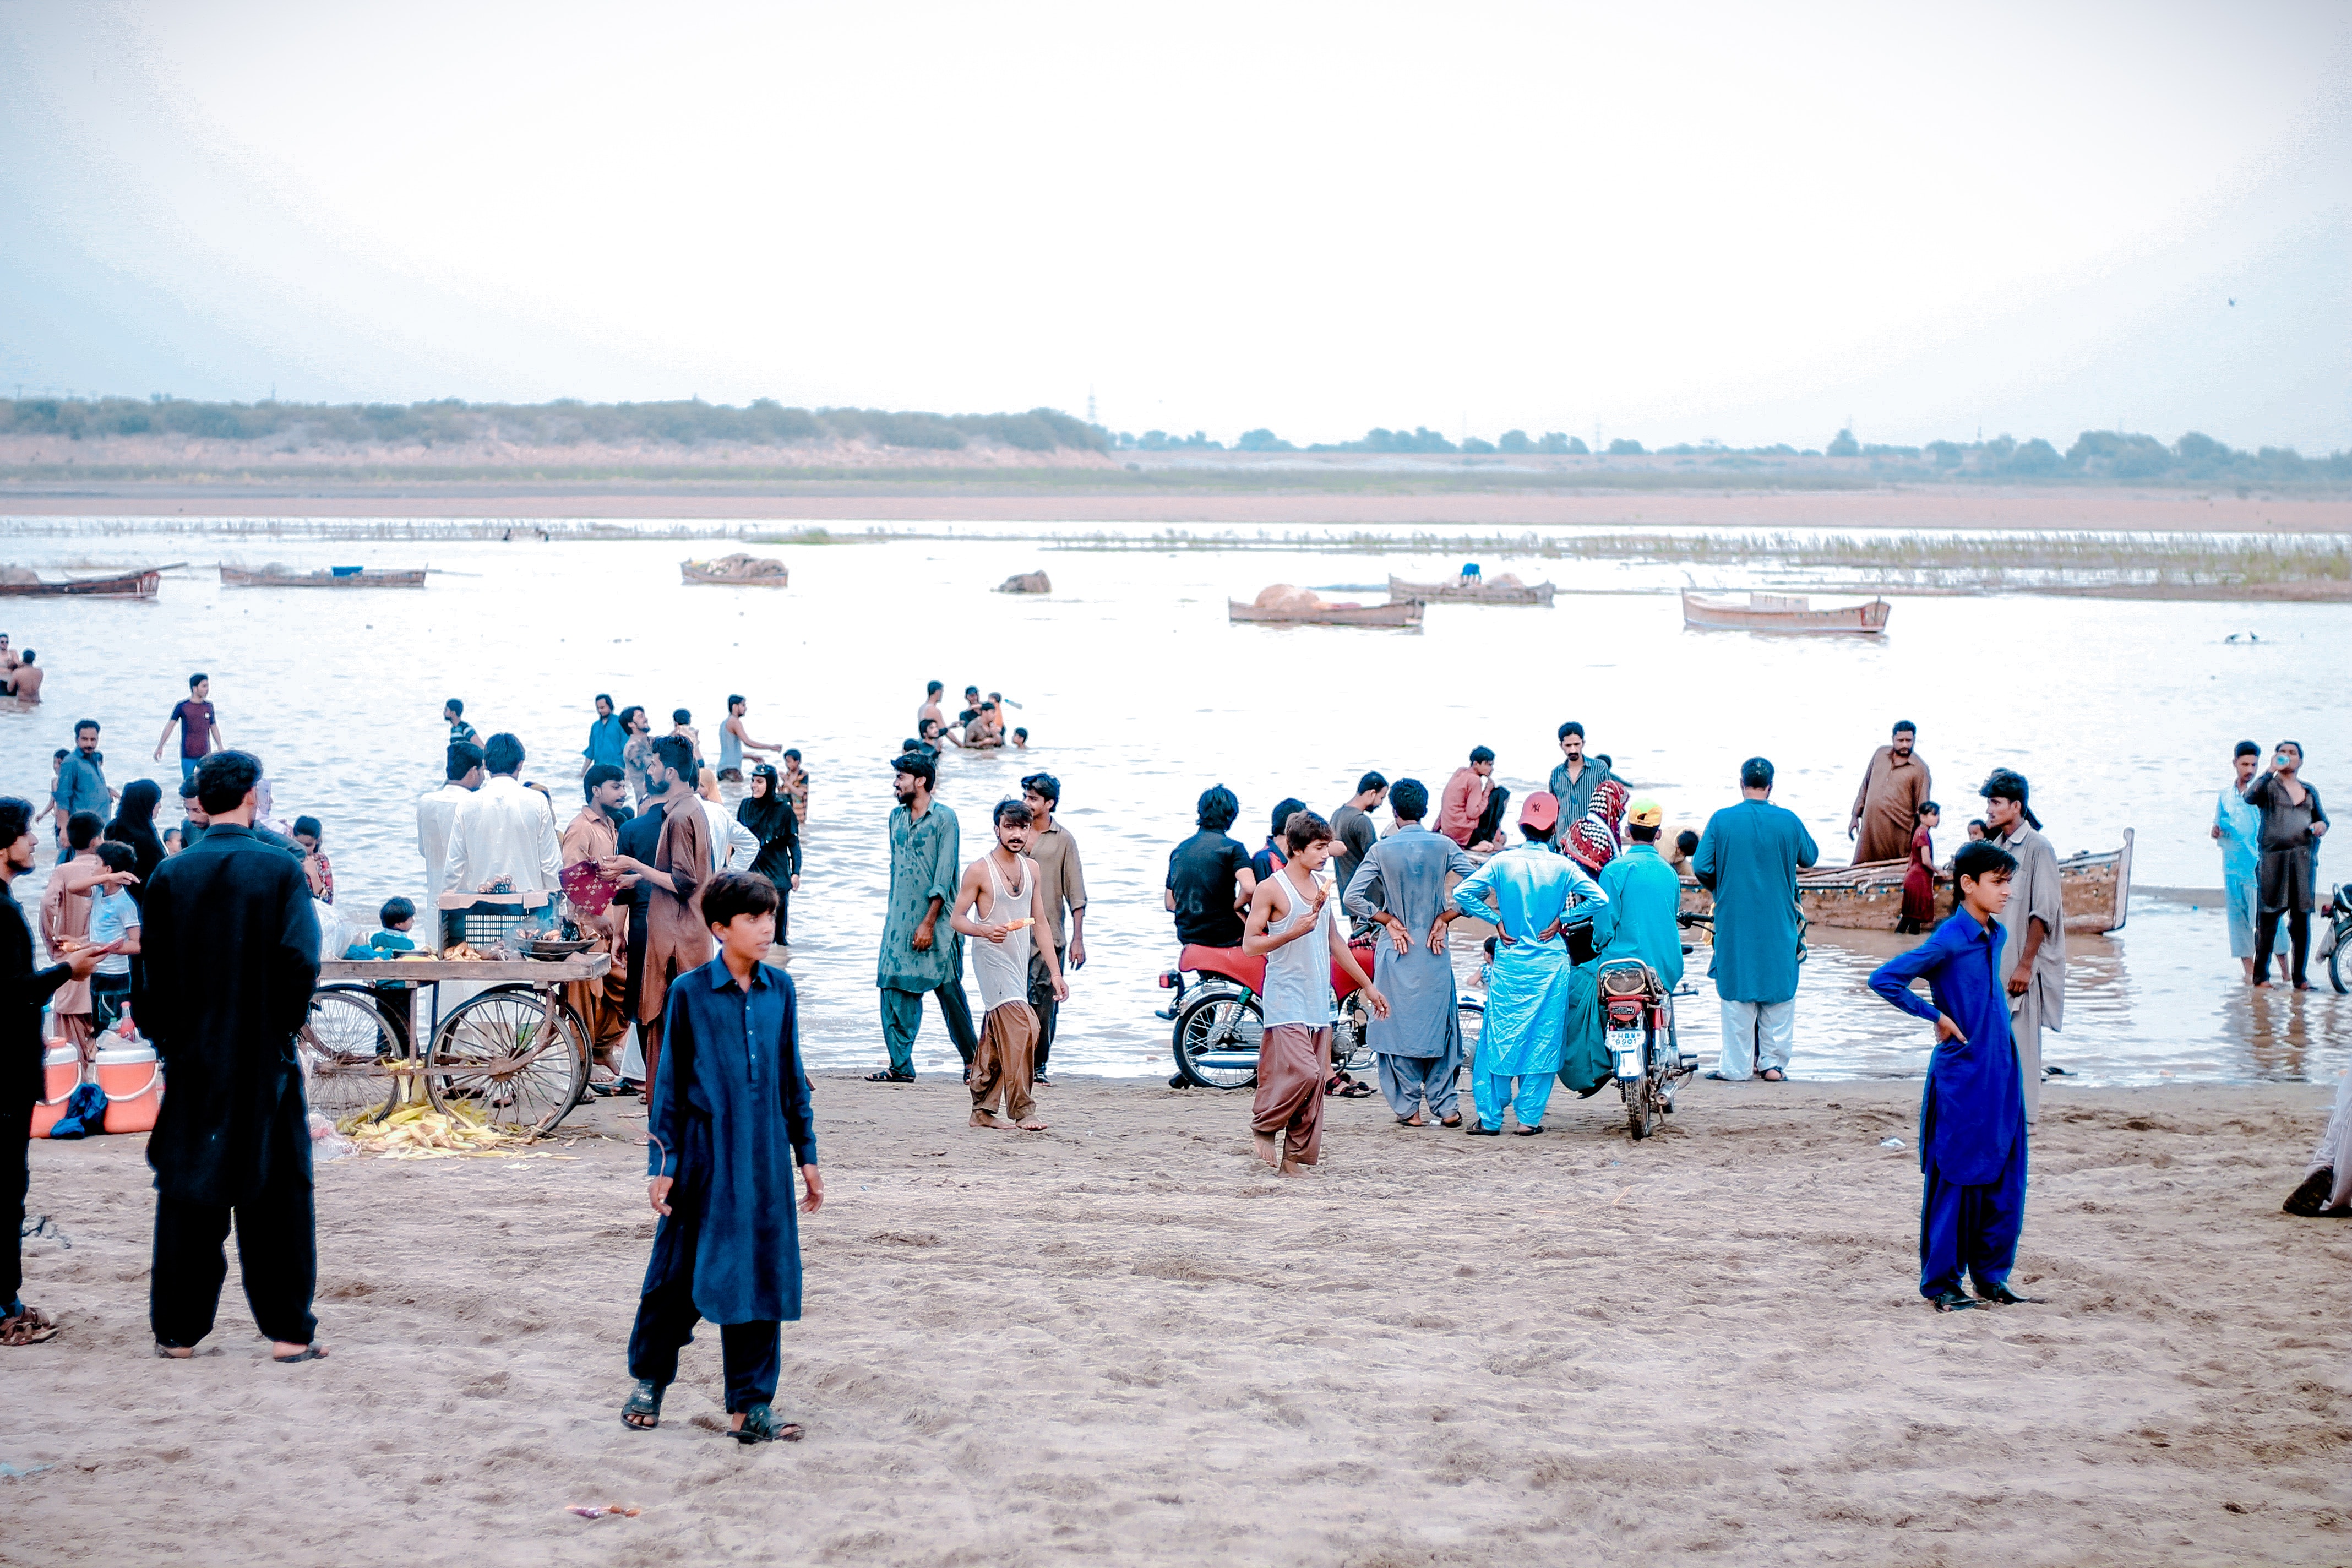
People on beach, photograph, people, beach, fun, sea, ceremony, tourism, event, shore, ocean, coast, photography, vacation, wedding, leisure, river, sand, crowd, bay